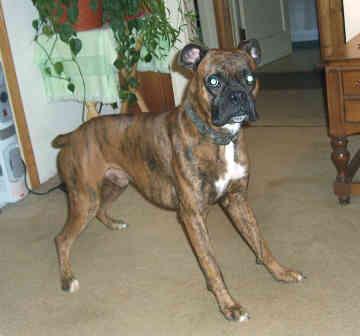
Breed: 225-n000082-boxer